Miramar Air Show

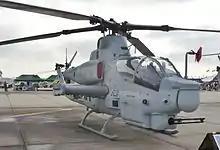
AH-1Z Cobra helicopter gunship on static display.

The show features more than 100 military and civilian aircraft on static display. The particular aircraft on hand changes each year depending on availability. Most aircraft can be toured by visitors, with active-duty service personnel on hand to answer questions. The displays are informally grouped into areas representing: